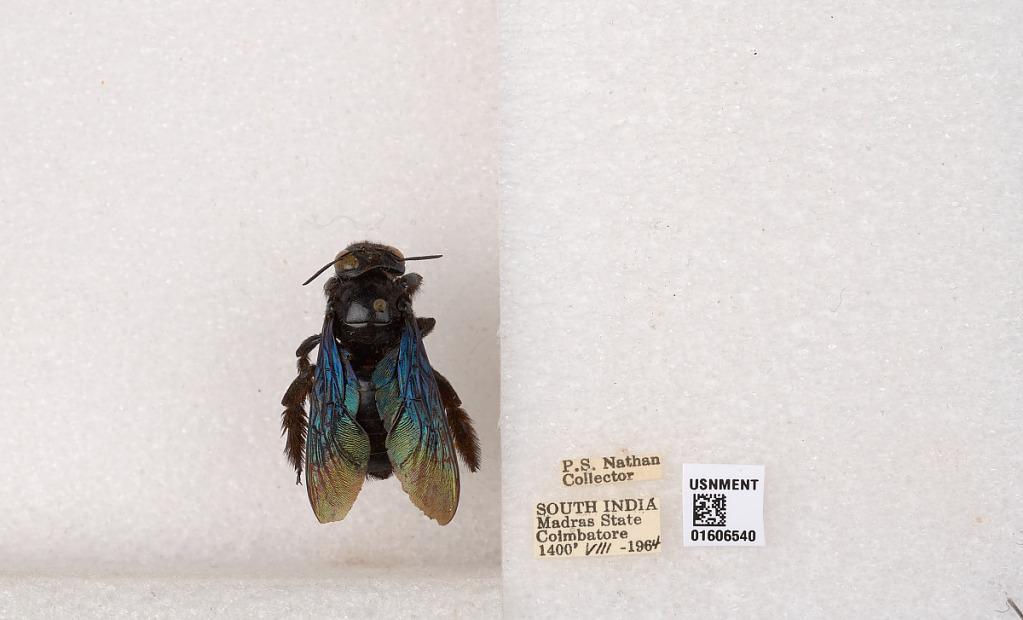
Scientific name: Xylocopa (Biluna) auripennis auripennis Lepeletier
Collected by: P. Nathan
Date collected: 1964-8-1
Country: India
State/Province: Tamil Nadu
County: Coimbatore
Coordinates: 10.9955, 76.9034